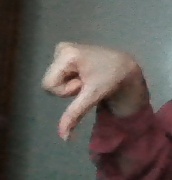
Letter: waw